The Last of Us season 1

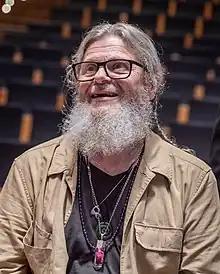
Gustavo Santaolalla, who worked on the video games, composed the score for the television series.

Santaolalla and David Fleming composed the score for the television series; the former wrote its opening theme. He said Latino viewers "will recognize touches" of his music, and drew on his experiences in film and television, having composed the themes and some tracks for "Jane the Virgin" (2014–2019) and "Making a Murderer" (2015–2018). He primarily recrafted his previous work instead of creating new music, focusing on elements he found interesting. Fleming's work was inspired by real-world sounds within a decayed civilization. A 66-track soundtrack album for the series was released digitally on February 27.